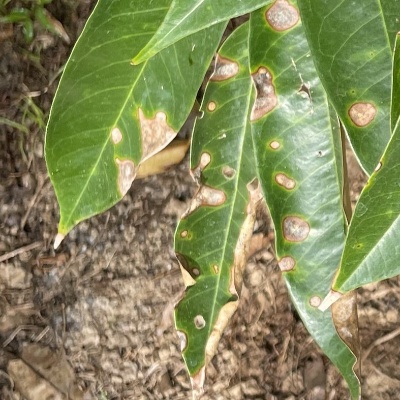
Label: Leaf_Phomopsis